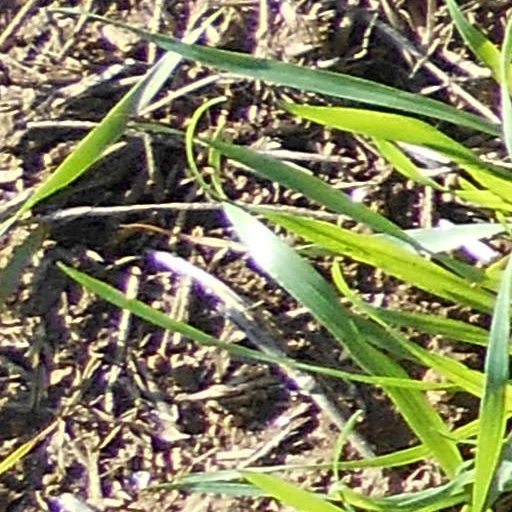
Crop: wheat